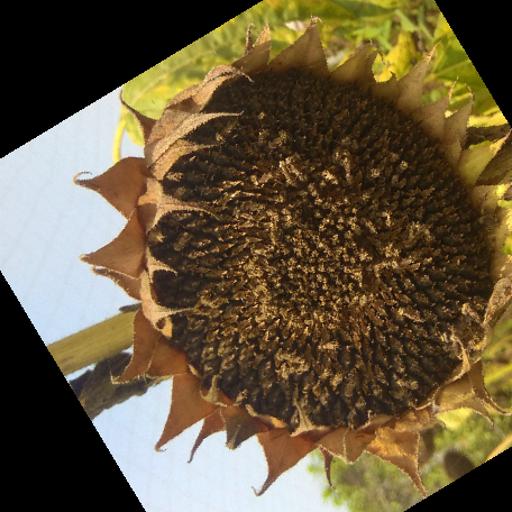
Label: Gray_mold